967th Anti-Aircraft Rocket Regiment

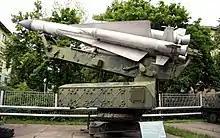
An S-200V of the type operated by the regiment

In accordance with a directive of 23 January 1961, the regiment was redesignated as the 967th Anti-Aircraft Rocket Regiment, one of three regiments of the 6th Independent Air Defense Army that included six battalions of S-125 missiles, designed to target low-altitude, maneuverable aircraft. The 967th was based at Tamengont near Lomonosov on the southern shore of the Gulf of Finland. By a directive of 24 January 1968, a school for training junior specialists of air defense was formed in Tamengont, and the regiment was transferred to Tikhvin and reequipped with long-range S-200 missiles. The 967th included three S-200V battalions, positioned near Kayvaksa.